2004 All-Ireland Senior Football Championship final

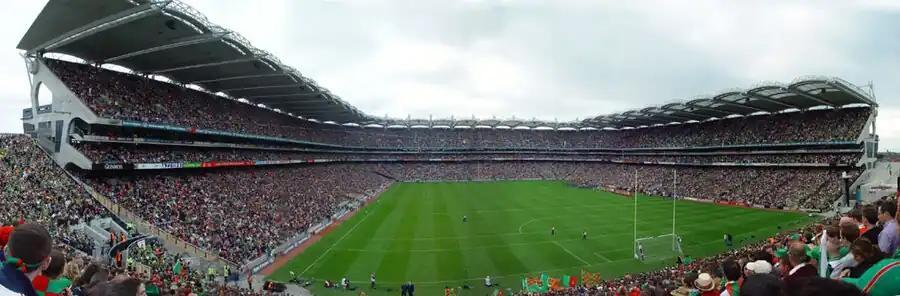
Croke Park kitted out in the green and red of long-suffering Mayo fans at the 2004 All-Ireland Senior Football Championship final. Mayo's losing streak in All-Ireland finals continued as they were hammered by Kerry.

Largely regarded as one of the most disappointing All-Ireland football finals for many years, Mayo's capitulation drove spectators from the stadium in their thousands, with Kerry leading by 1–12 to 1–4 at half-time. Kerry racked up a total of 1–20, the highest team score in an All-Ireland SFC final since the time of 'Bomber' Liston and the 5–11 that decimated Dublin in 1978. Mayo returned to the All-Ireland SFC final two years later, to be torn apart by Kerry all over again in a final when Kerry surpassed the score they achieved in 2004.